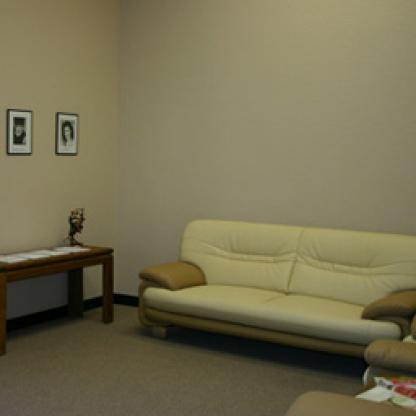
Scene: Indoor